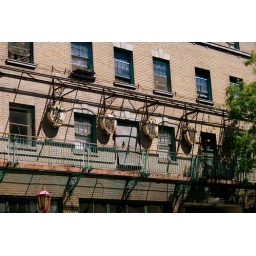
Old school neon signs on an old rundown building in the south end of the international district